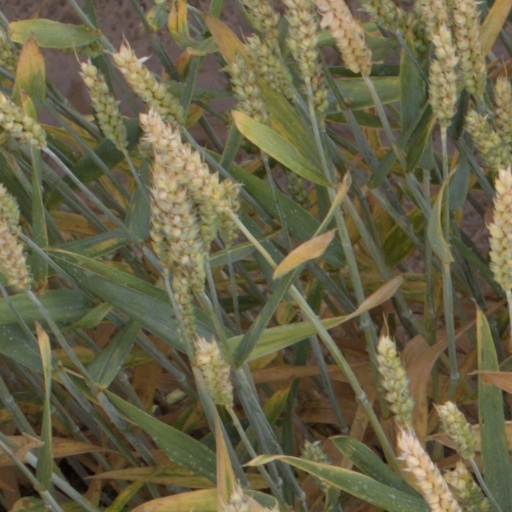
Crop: wheat